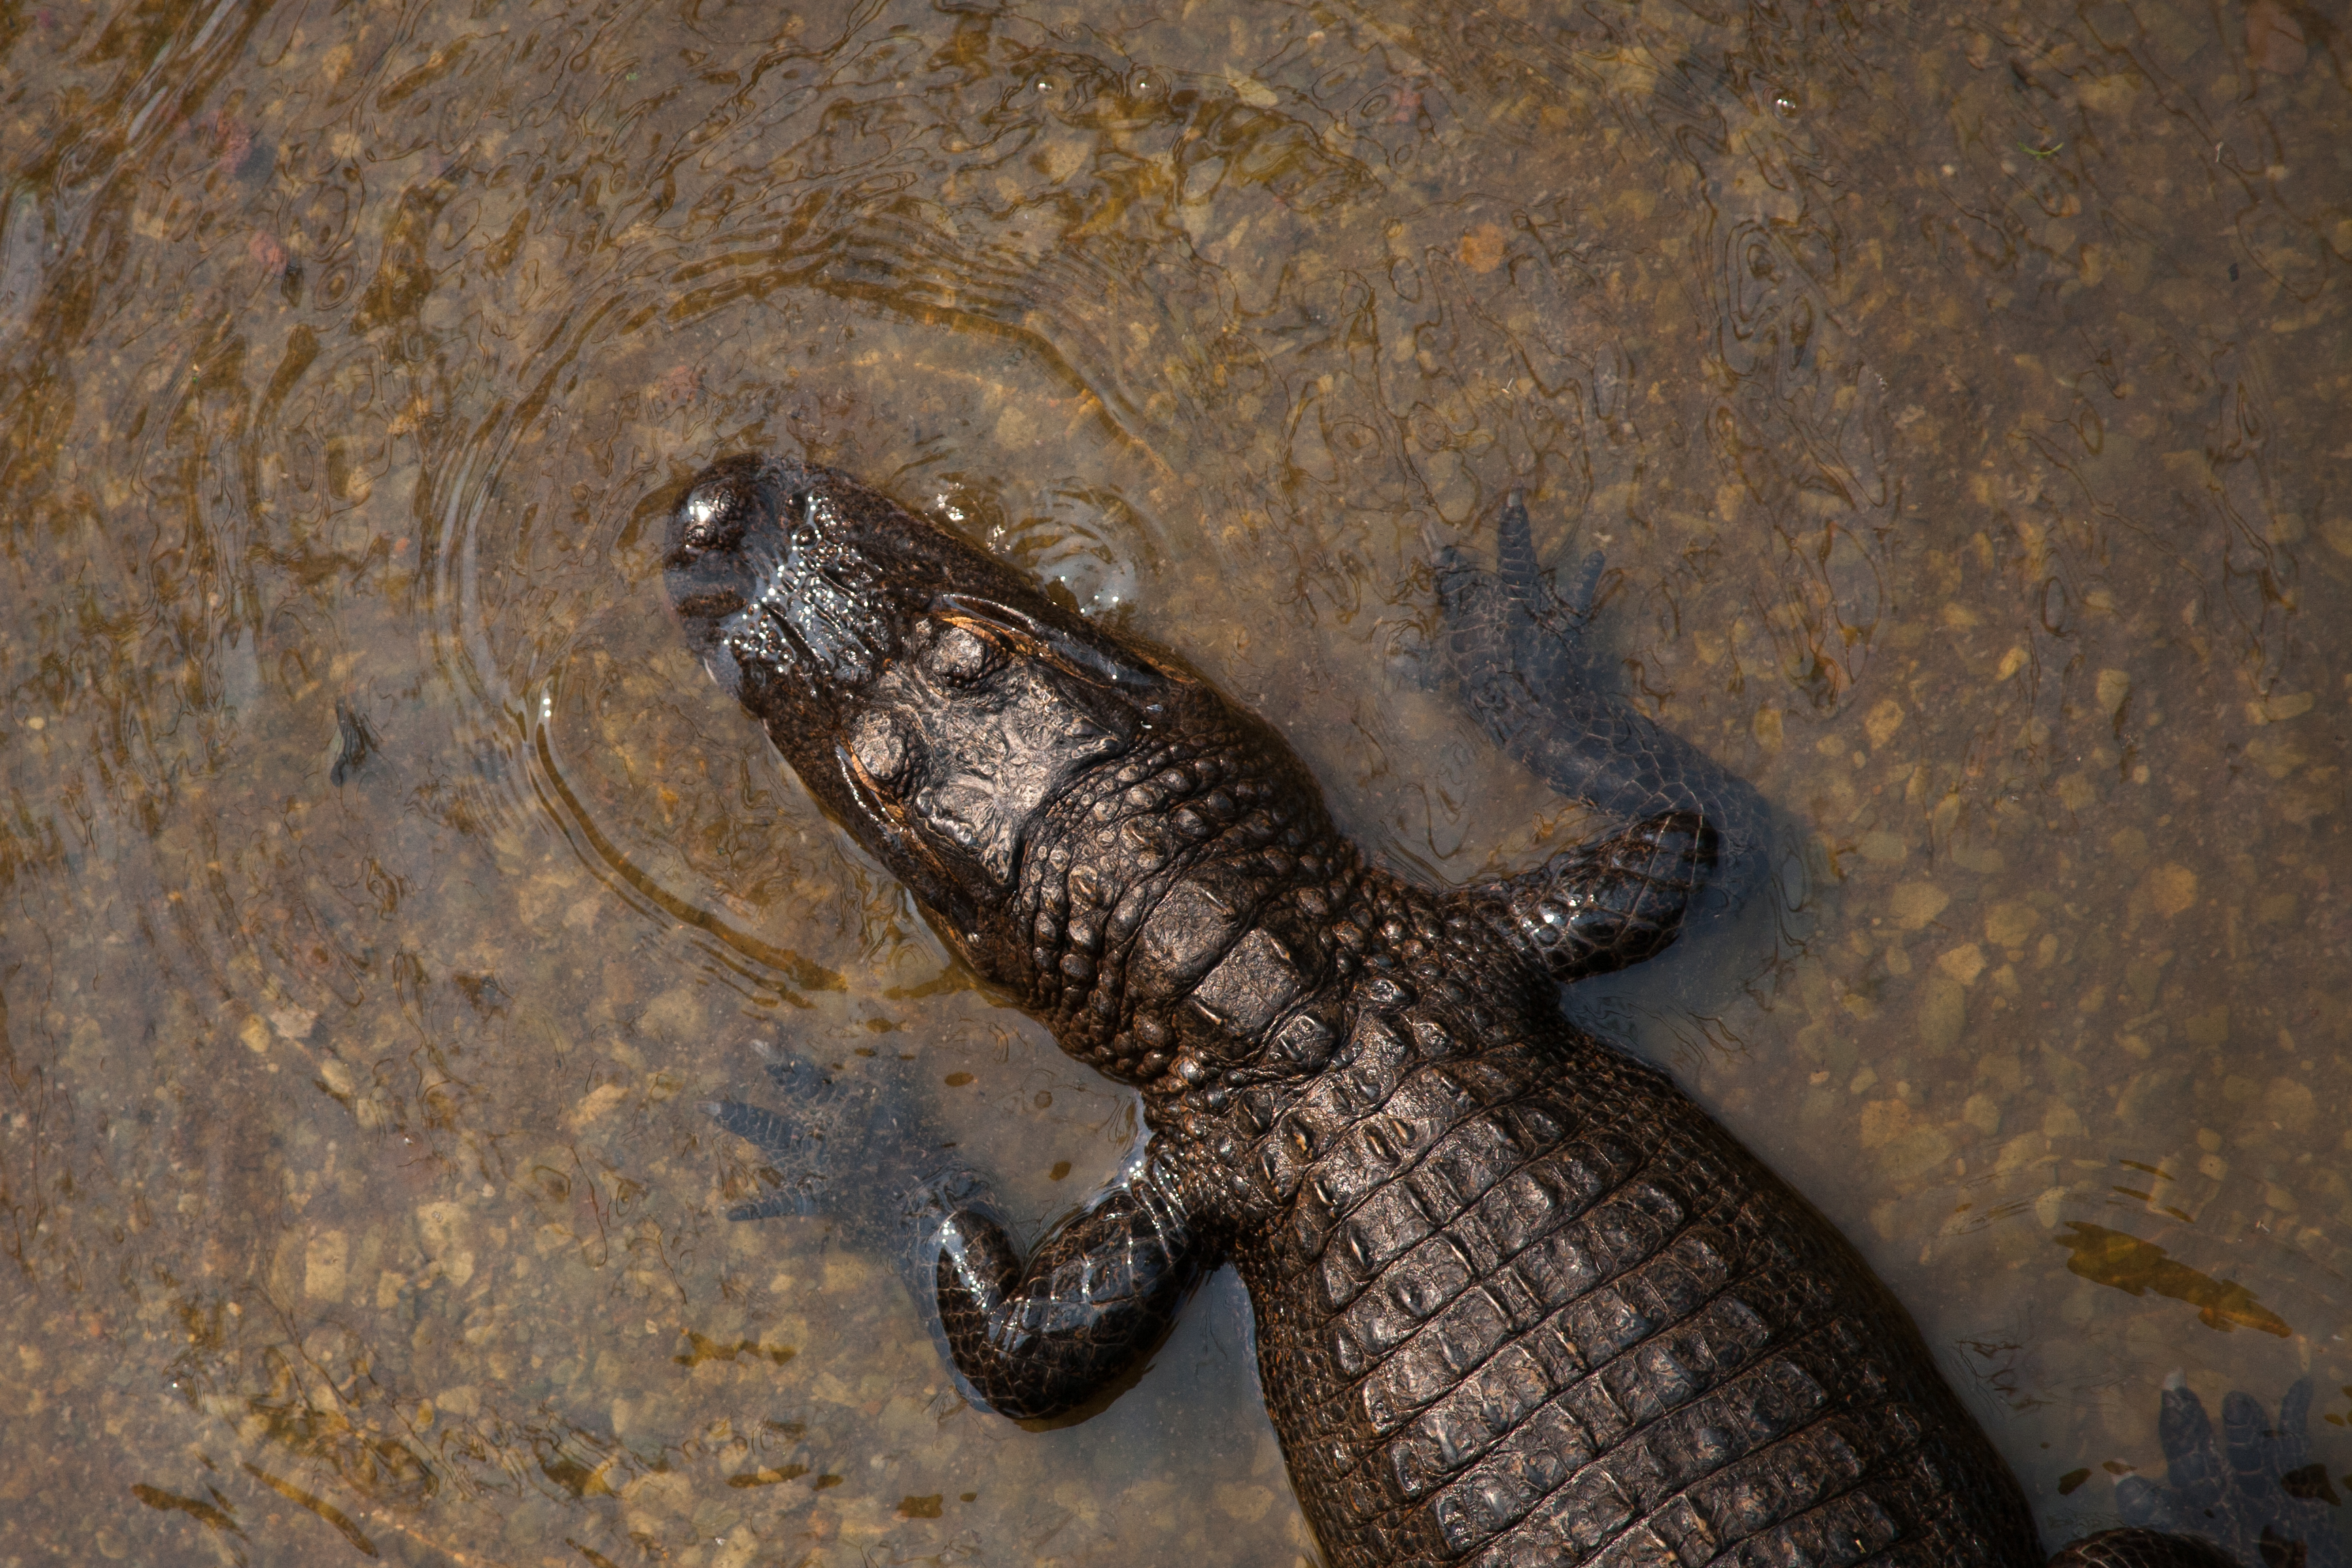
water, animal, wildlife, reptile, amphibian, fauna, lizard, crocodile, alligator, vertebrate, scaled reptile, royalty free images